Alpine swift

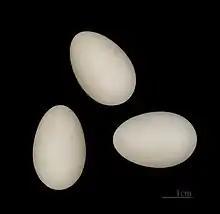
Eggs of " Tachymarptis melba "

It is a polytypic species found all year-round in eastern and southern Africa, Madagascar, western peninsular India and Sri Lanka, with larger non-breeding distributions in western, eastern and southern Africa, parts of the western edge of the Arabian peninsula, and breeding across southern Europe in the west across Turkey, northwards through the Caucasus and along the east coast of the Black Sea to the Crimean peninsula and Central Asia up to Turkestan and to the south along Iran and Afghanistan up to Balochistan in Western Pakistan and further east along the Himalayas. There are also scattered populations in northwestern Africa with an isolated population in Northern Libya. The distribution of the 10 sub-species are: (1) "A. m. melba" (76–120g) described originally by Linnaeus (1758) with type-locality Gibraltar distributed across southern Europe (east from Iberian Peninsula) and northern Morocco and east through Asia Minor to northwest Iran and wintering in west, central and east Africa, (2) "A. m. tuneti" (95–110g) described by von Tschusi in 1904 with type-locality in Tunisia and distributed across central and eastern Morocco eastwards to Libya and through Middle East and Iran (except northwest where "A. m. melba") to southeast Kazakhstan and up to western Pakistan, and wintering in west and east Africa, (3) "A. m. archeri" described by Hartert (1928) with type-locality Hargeisa, in Somaliland distributed from the Dead Sea depression at the borders of Israel and Jordan, south to southwest Arabia and Somalia, (4) "A. m. africanus" (67–87g) described by Temminck (1815) with type-locality in South Africa distributed across east and southern Africa and southwest Angola with some populations of this sub-species wintering in east Africa, (5) "A. m. maximus" (128g) described by Ogilvie-Grant (1907) with type-locality in the eastern slopes of the Rwenzori mountains at distributed across Uganda and DR Congo, (6) "A. m. marjoriae" described by R D Bradfield (1935) from Quickborn, Damaraland distributed in Namibia and adjacent western South Africa in the northwestern parts of Northern Cape, (7) "A. m. willsi" described by Ernst Hartnert (1896) from Madagascar and endemic to the island, (8) "A. m. nubifugus" described by Koelz (1854) distributed across the Himalayas and wintering in central India, (9) "A. m. dorabtatai" described by Abdulali (1965) distributed in western peninsular India, (10) "A. m. bakeri" described by Hartert (1928) from Sri Lanka distributed only on that island-nation. In the western palearctic, temperate and mediterranean zones, it is typically in the mountains but occasionally in lowlands, while in remainder of sub-Saharan Africa and south Asia, it occurs in a larger variety of habitats ranging from sub-desert steppe to mountains. It typically breeds below but may sometimes go up to . In the tropical parts of it range in Kenya, it has been recorded breeding above 4000 m and in the Himalayas, it has been observed foraging at . Seen entering probable nesting sites at on Madagascar.